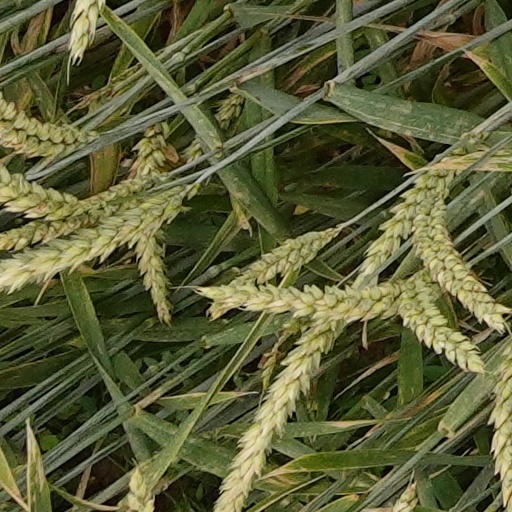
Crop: wheat